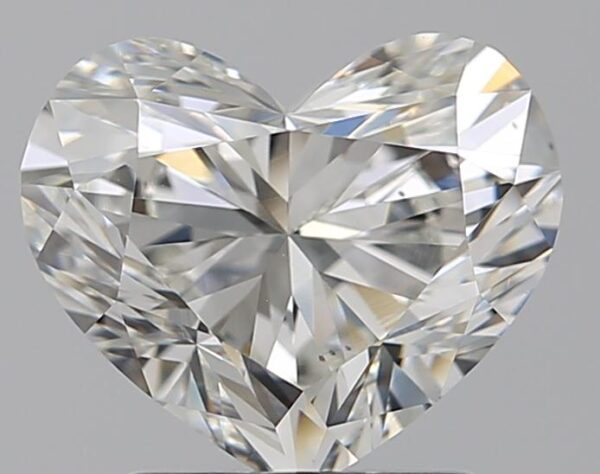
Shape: heart
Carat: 1.9
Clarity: VS2
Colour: H
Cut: EX
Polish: EX
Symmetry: VG
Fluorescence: M
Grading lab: GIA
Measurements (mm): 7.34 x 8.66 x 5.02